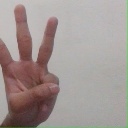
अक्षर: व